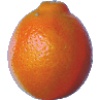
Label: tangelo